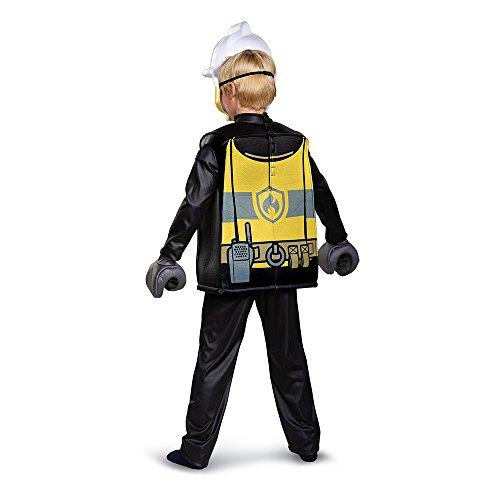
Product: Disguise Lego Firefighter Deluxe Costume, Black/Yellow, Small (4-6)
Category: Clothing, Shoes & Jewelry | Costumes & Accessories | Kids & Baby | Boys | Costumes
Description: Great Condition.
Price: $40.55
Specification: ProductDimensions:14x5x45inches|ItemWeight:1pounds|ShippingWeight:1.28pounds(Viewshippingratesandpolicies)|DomesticShipping:ItemcanbeshippedwithinU.S.|InternationalShipping:ThisitemcanbeshippedtoselectcountriesoutsideoftheU.S.LearnMore|ASIN:B01MTEZUSS|Itemmodelnumber:18231L|Manufacturerrecommendedage:4-6years